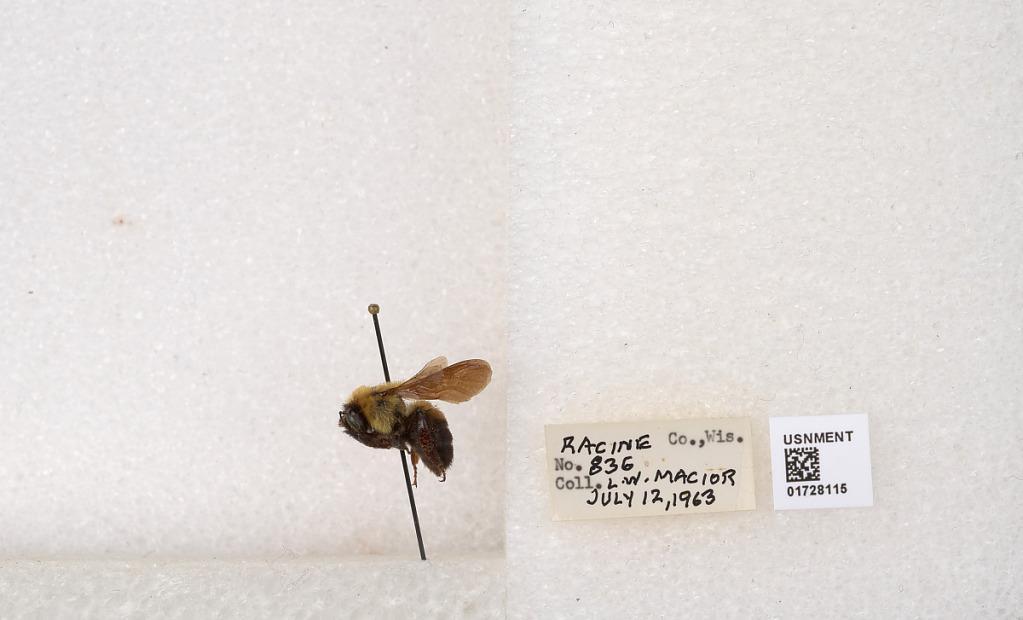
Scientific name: Bombus (Separatobombus) griseocollis (De Geer)
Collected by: L. Macior
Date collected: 1963-7-12
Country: United States
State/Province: Wisconsin
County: Racine
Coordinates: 42.7299, -87.8123